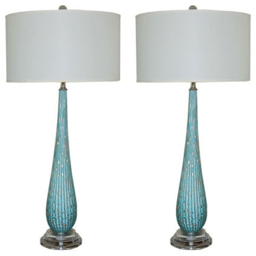
table lamps in turquoise with chemical element - unfortunately ... a cool $5,000